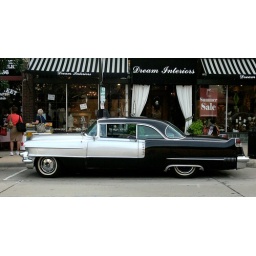
Almost a black & white in color shot